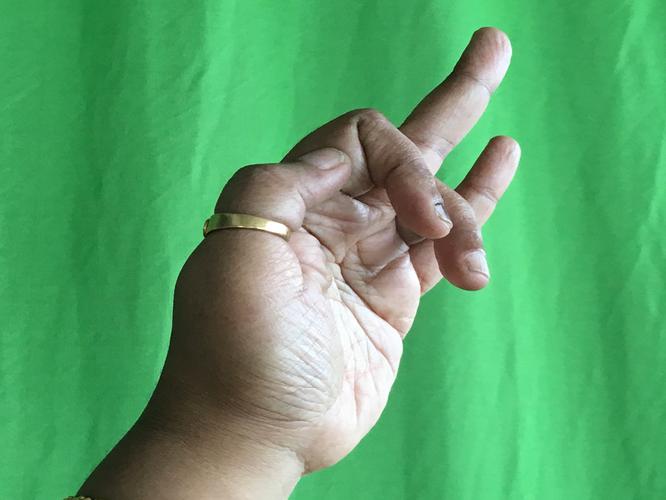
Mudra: Shukatundam
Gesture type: single_hand